Jolyon Palmer

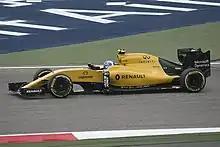
Palmer driving for Renault at the 2016 Bahrain Grand Prix

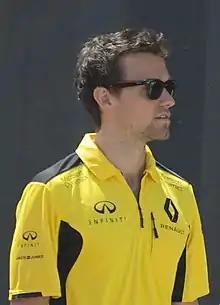
Palmer at the 2016 Bahrain Grand Prix

On 23 October 2015, Palmer confirmed his promotion to a full-time race driver for the Renault Sport F1 Team in 2016, and became the first driver from FIA Formula Two Championship alumni to progress to the Formula One team. He was joined by former McLaren driver Kevin Magnussen for Renault's return to the sport as a constructor, having bought the Lotus F1 Team over the winter. At his debut event in the Australian Grand Prix, Palmer outqualified Magnussen to fourteenth, and after a good start finished the race eleventh ahead of his teammate, just outside the point scoring positions.